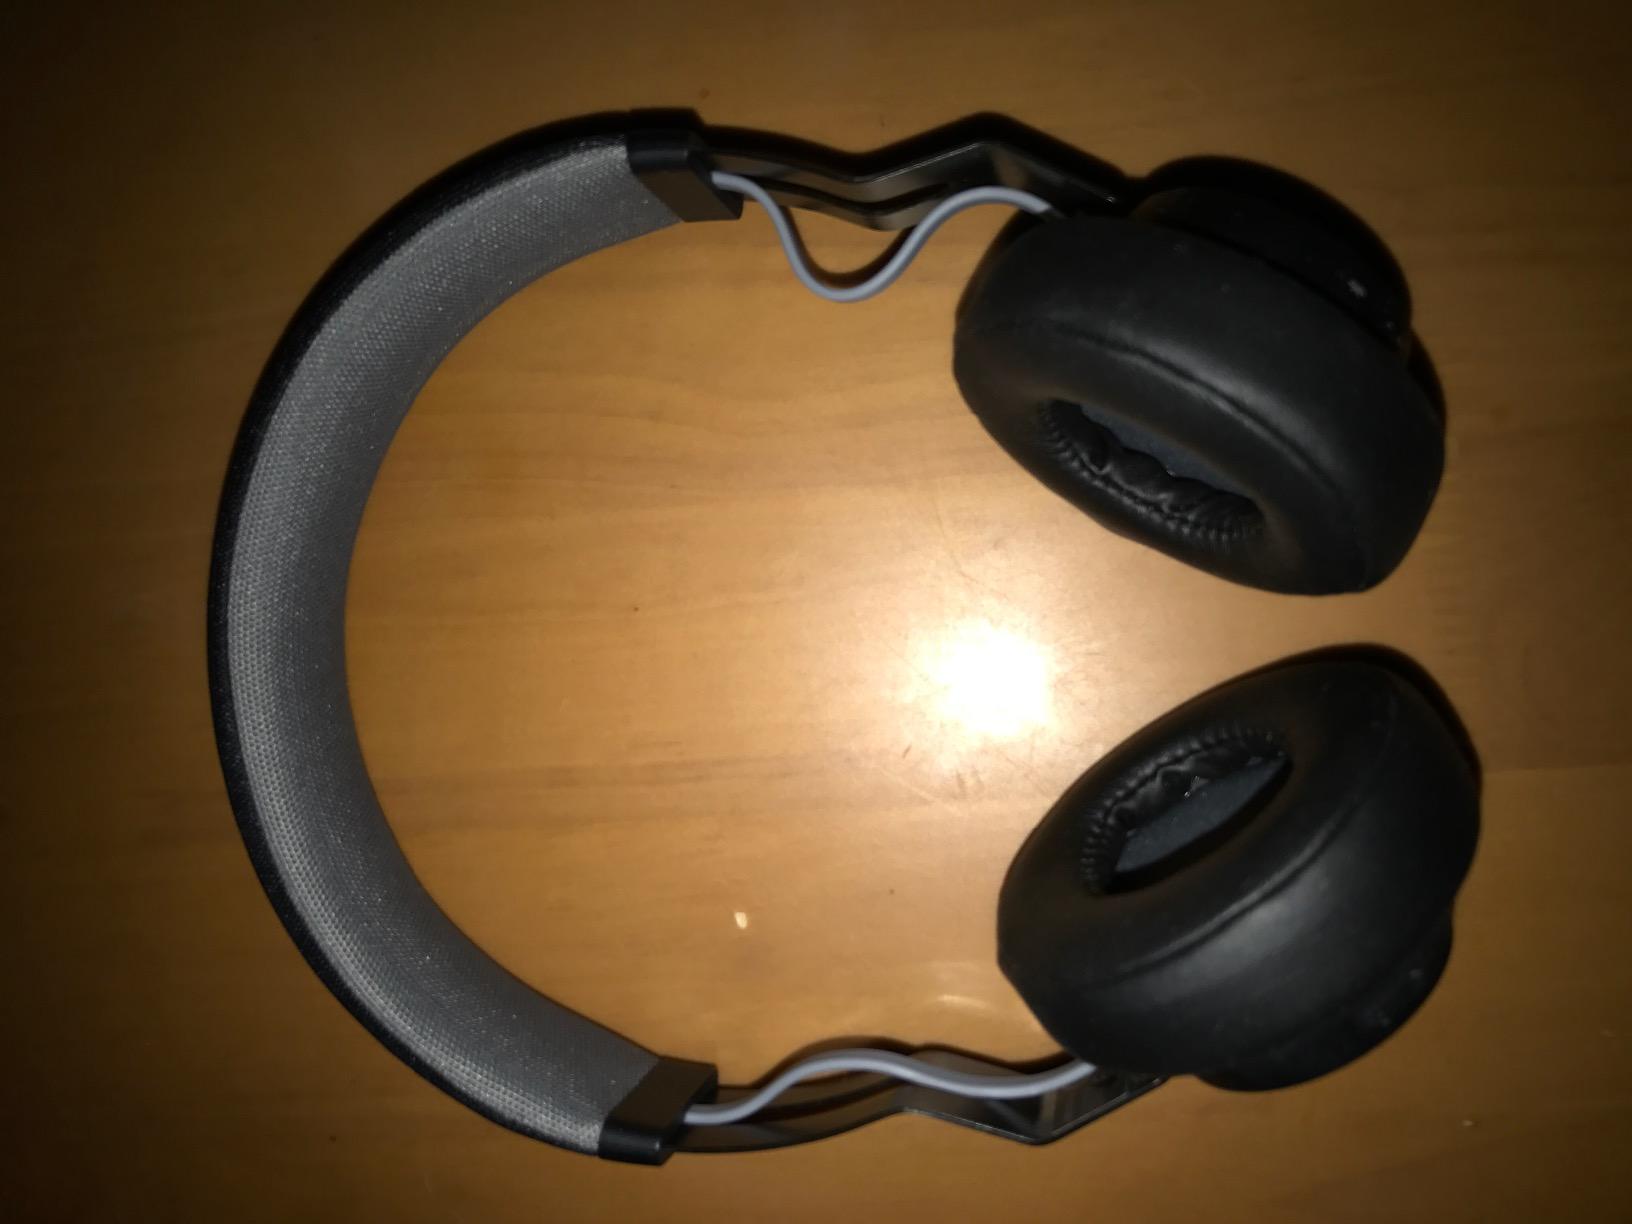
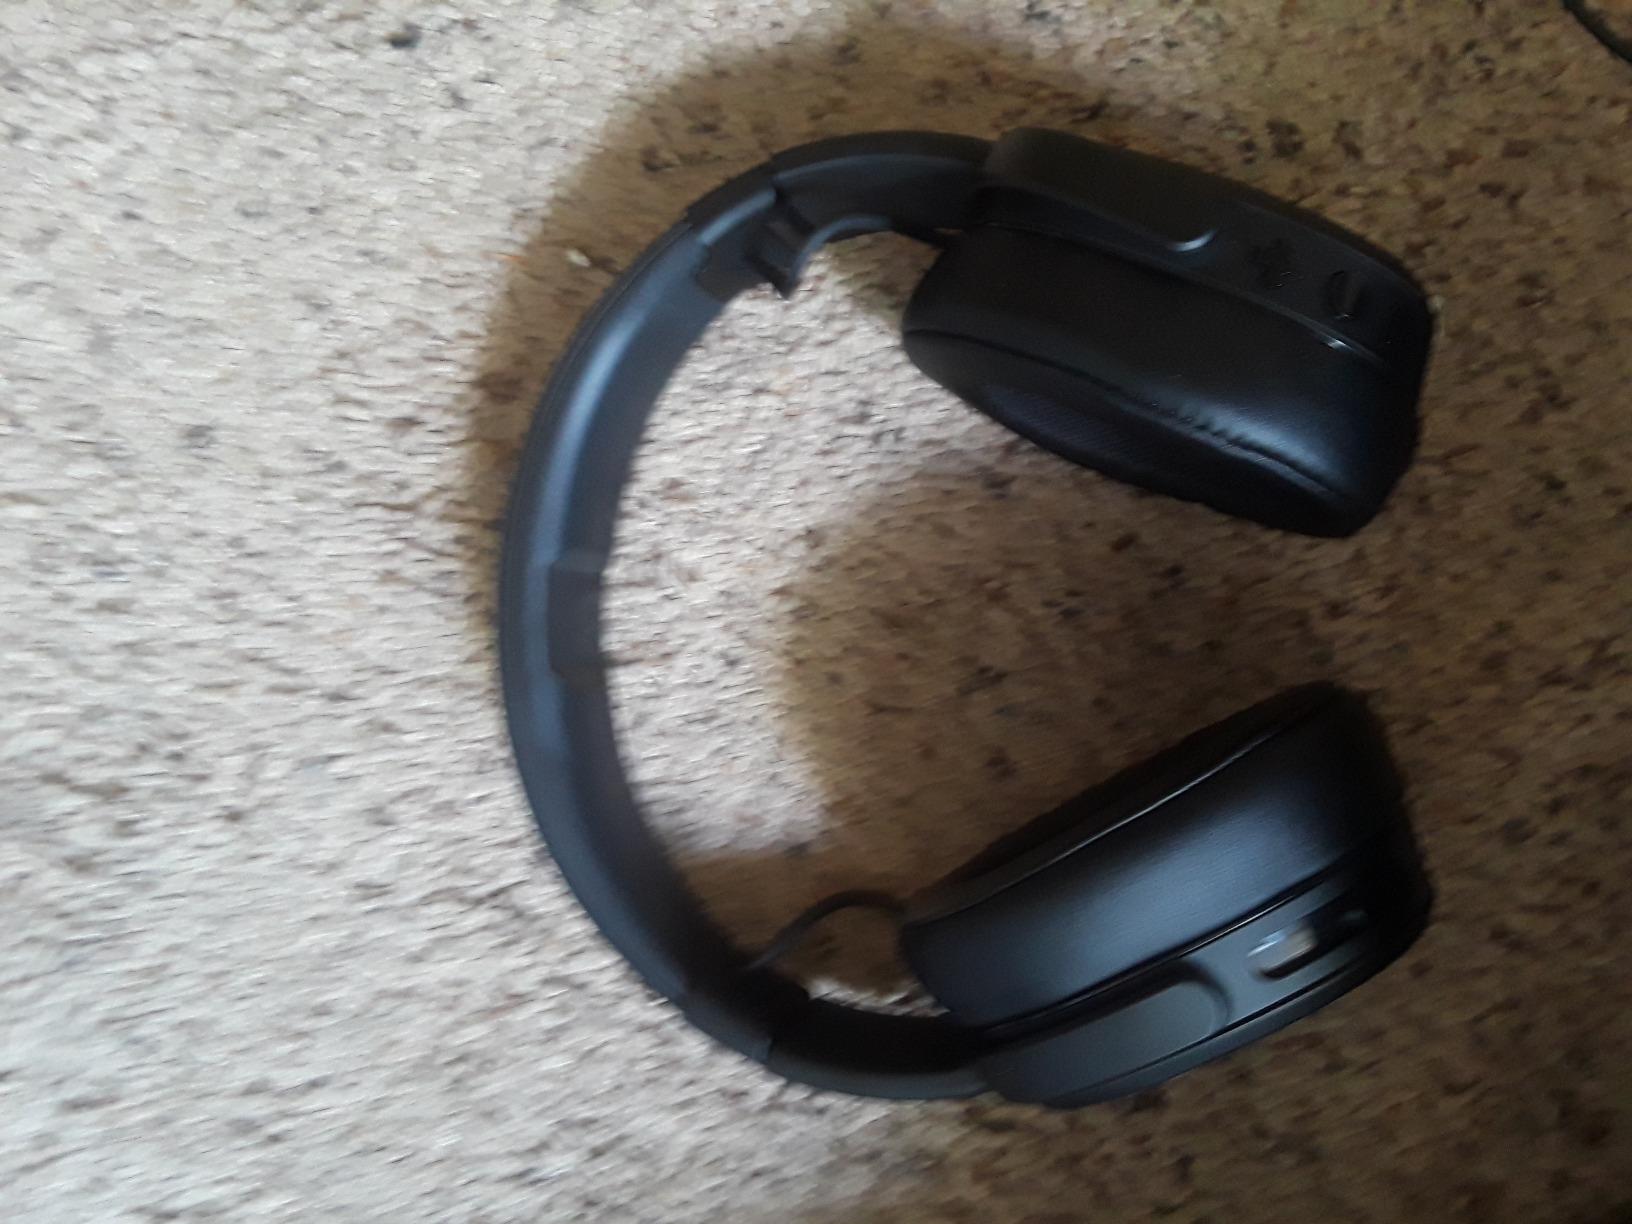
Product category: headphones
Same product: no